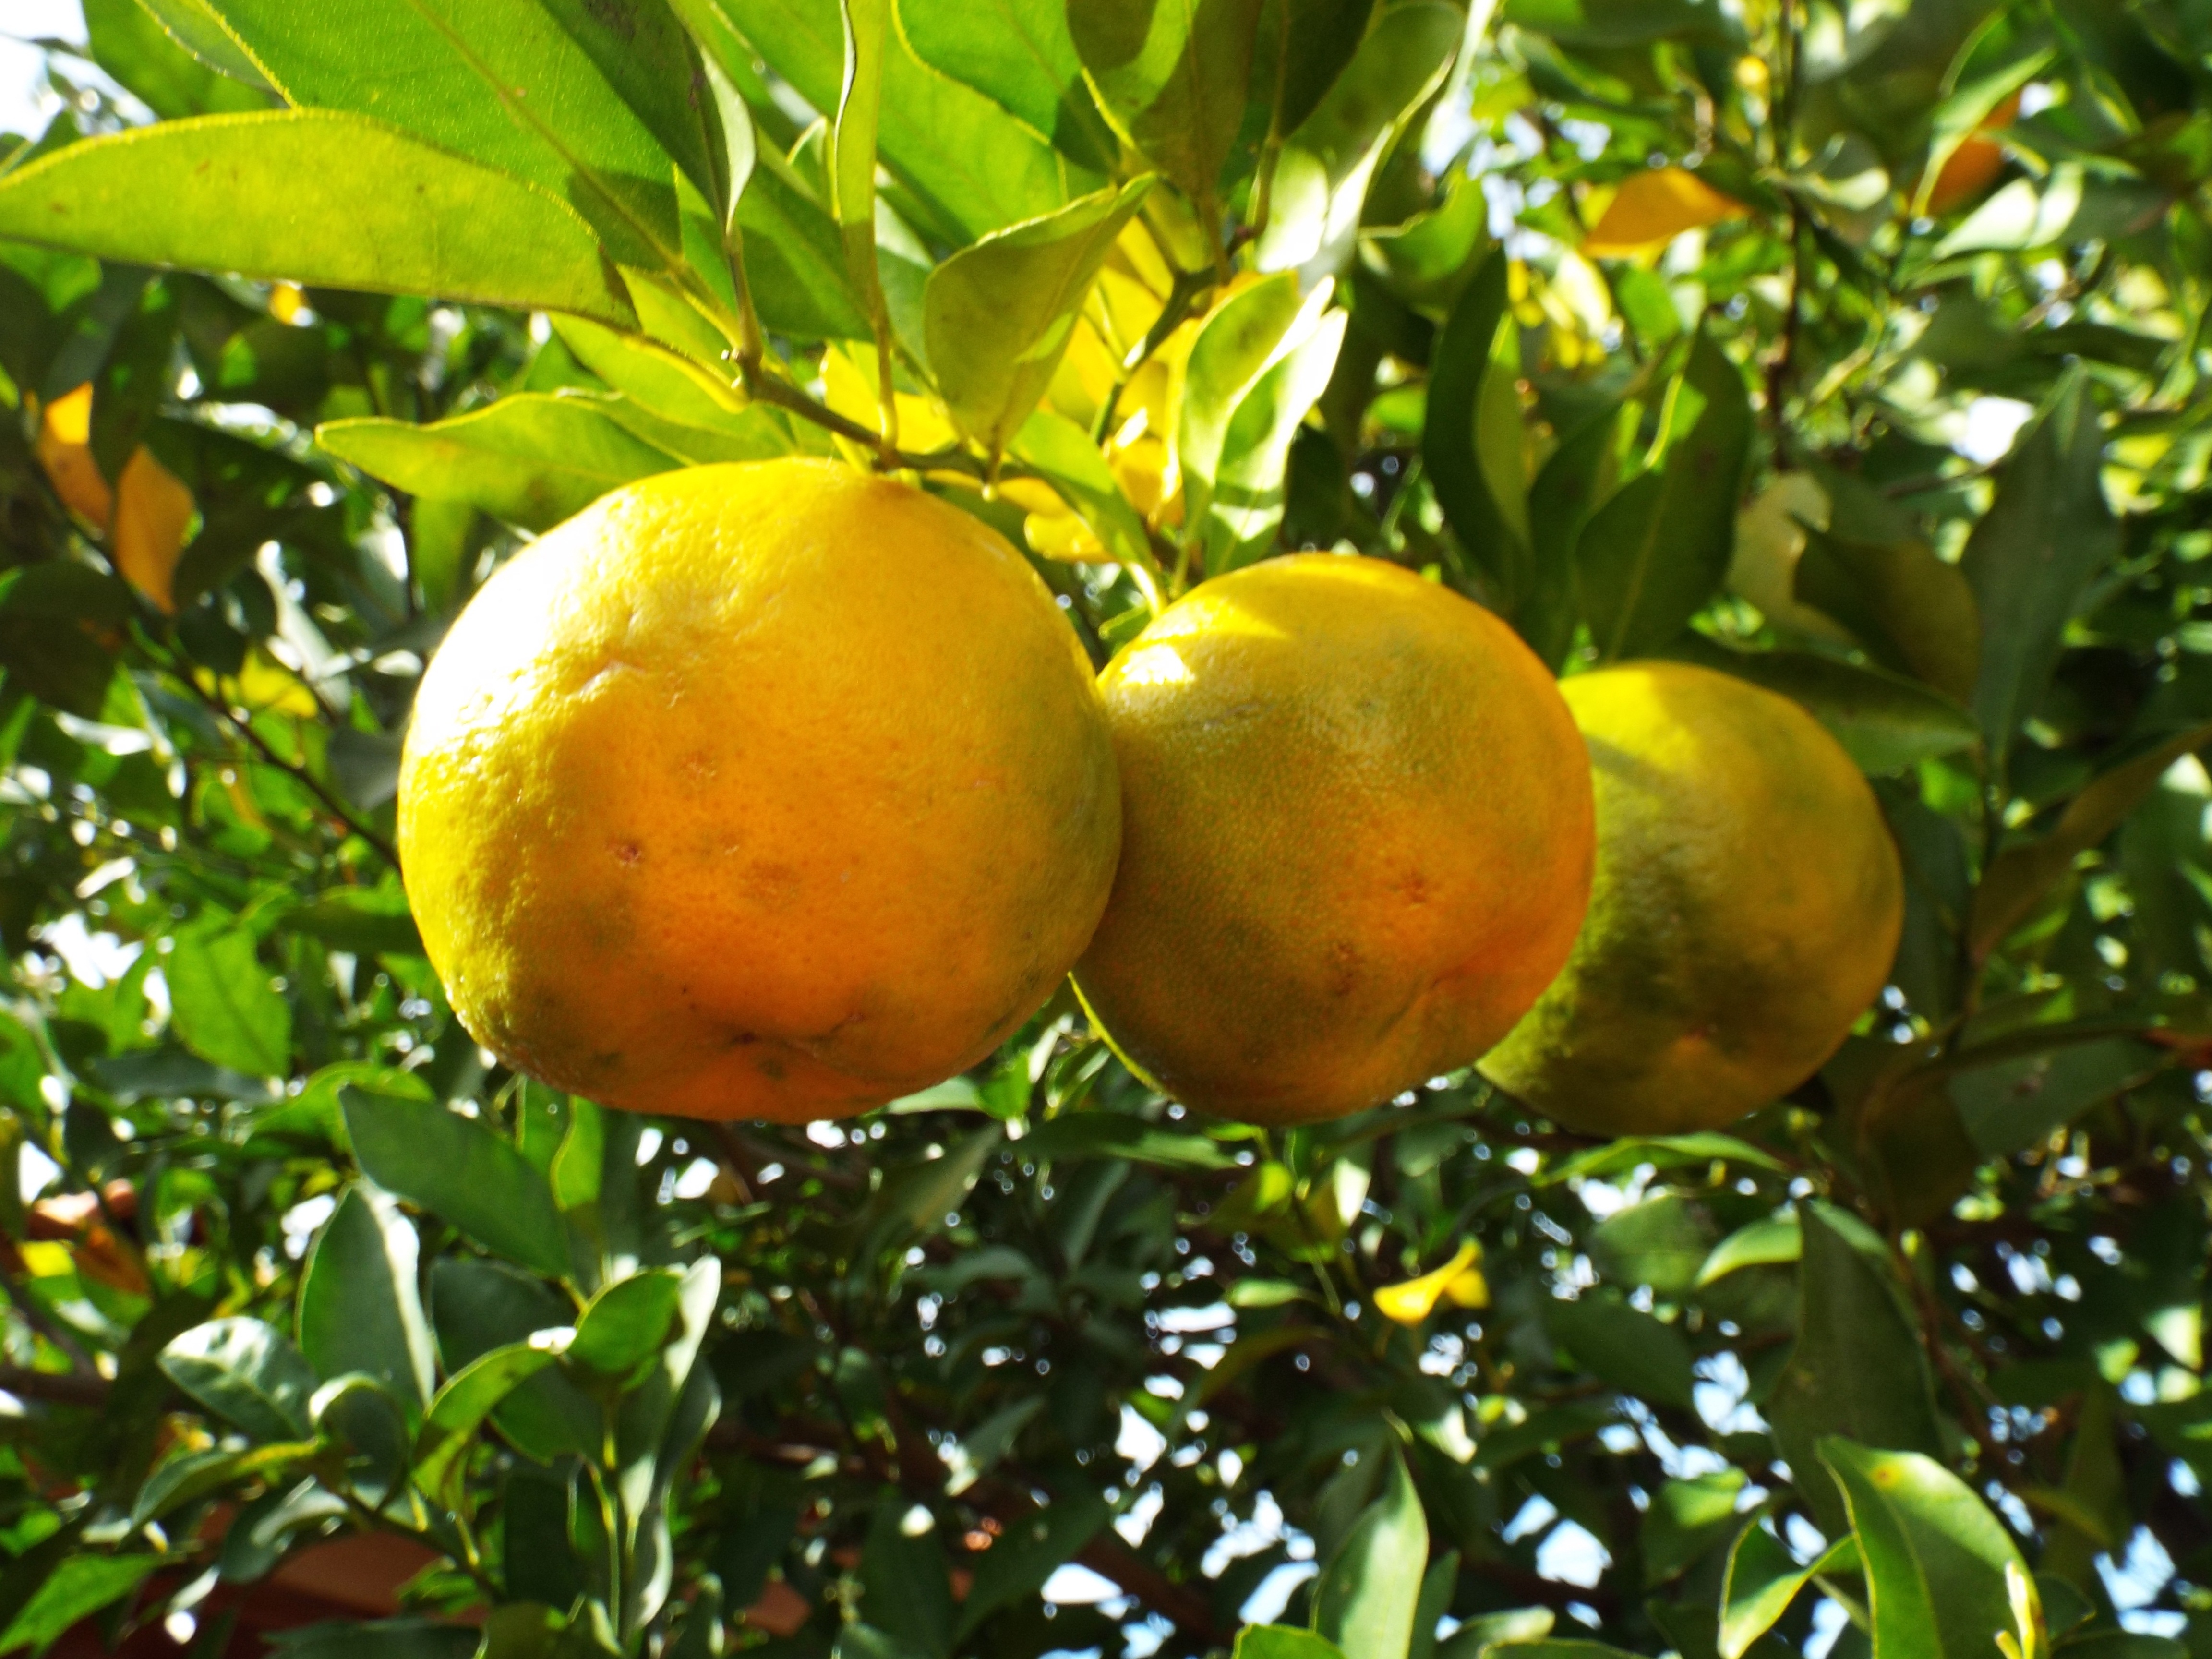
branch, plant, fruit, food, produce, tangerine, citrus, linda, bergamot, flowering plant, bitter orange, mandarin orange, land plant, sweet lemon, meyer lemon, tangelo, yuzu, calamondin